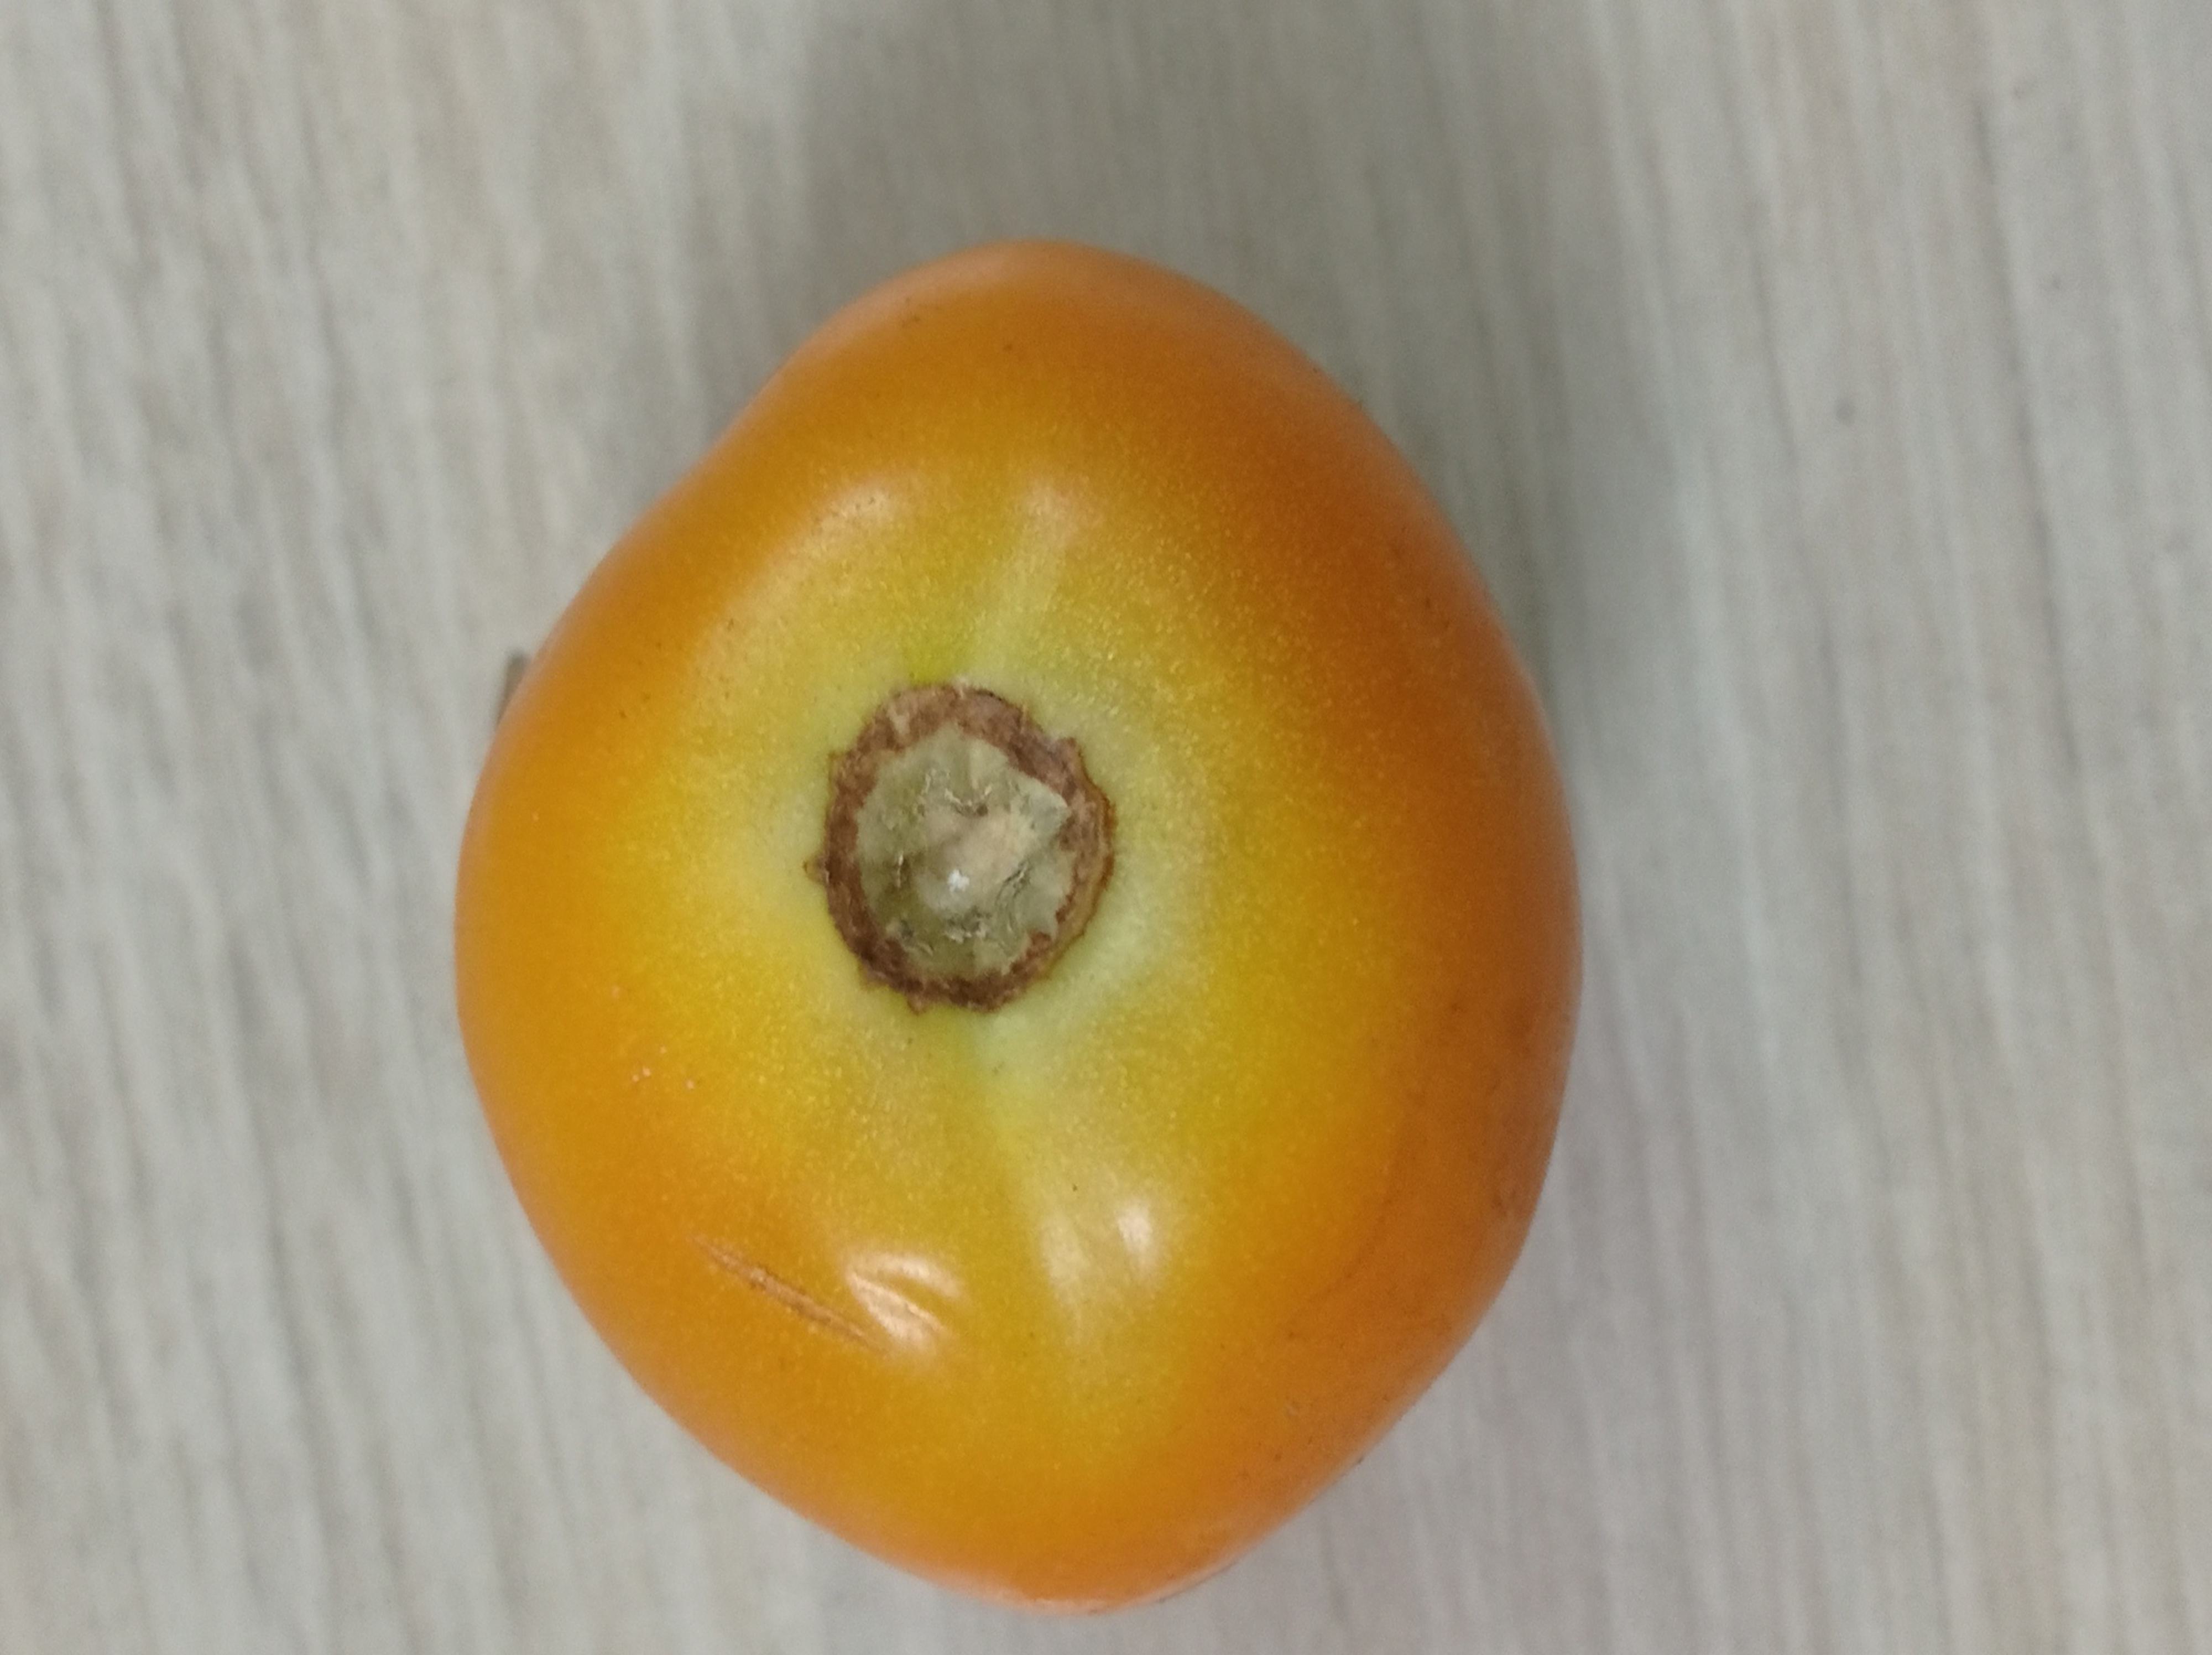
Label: Fresh